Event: Nepal Earthquake
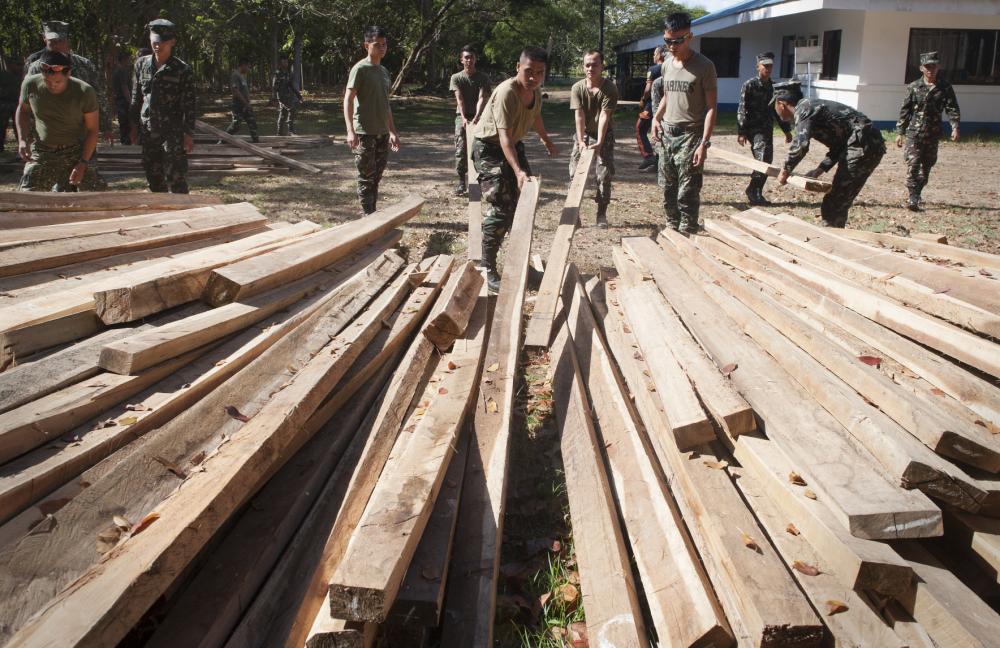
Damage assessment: no_damage